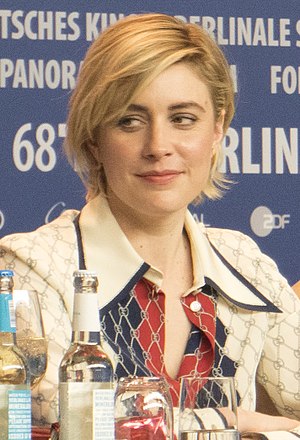
Greta Gerwig
Greta Celeste Gerwig er en amerikansk instruktør og skuespiller.